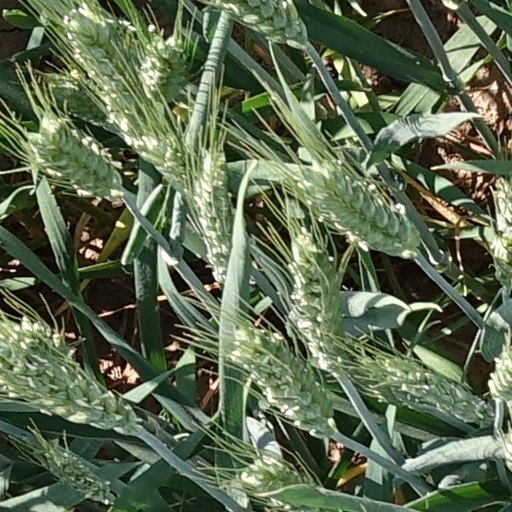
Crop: wheat